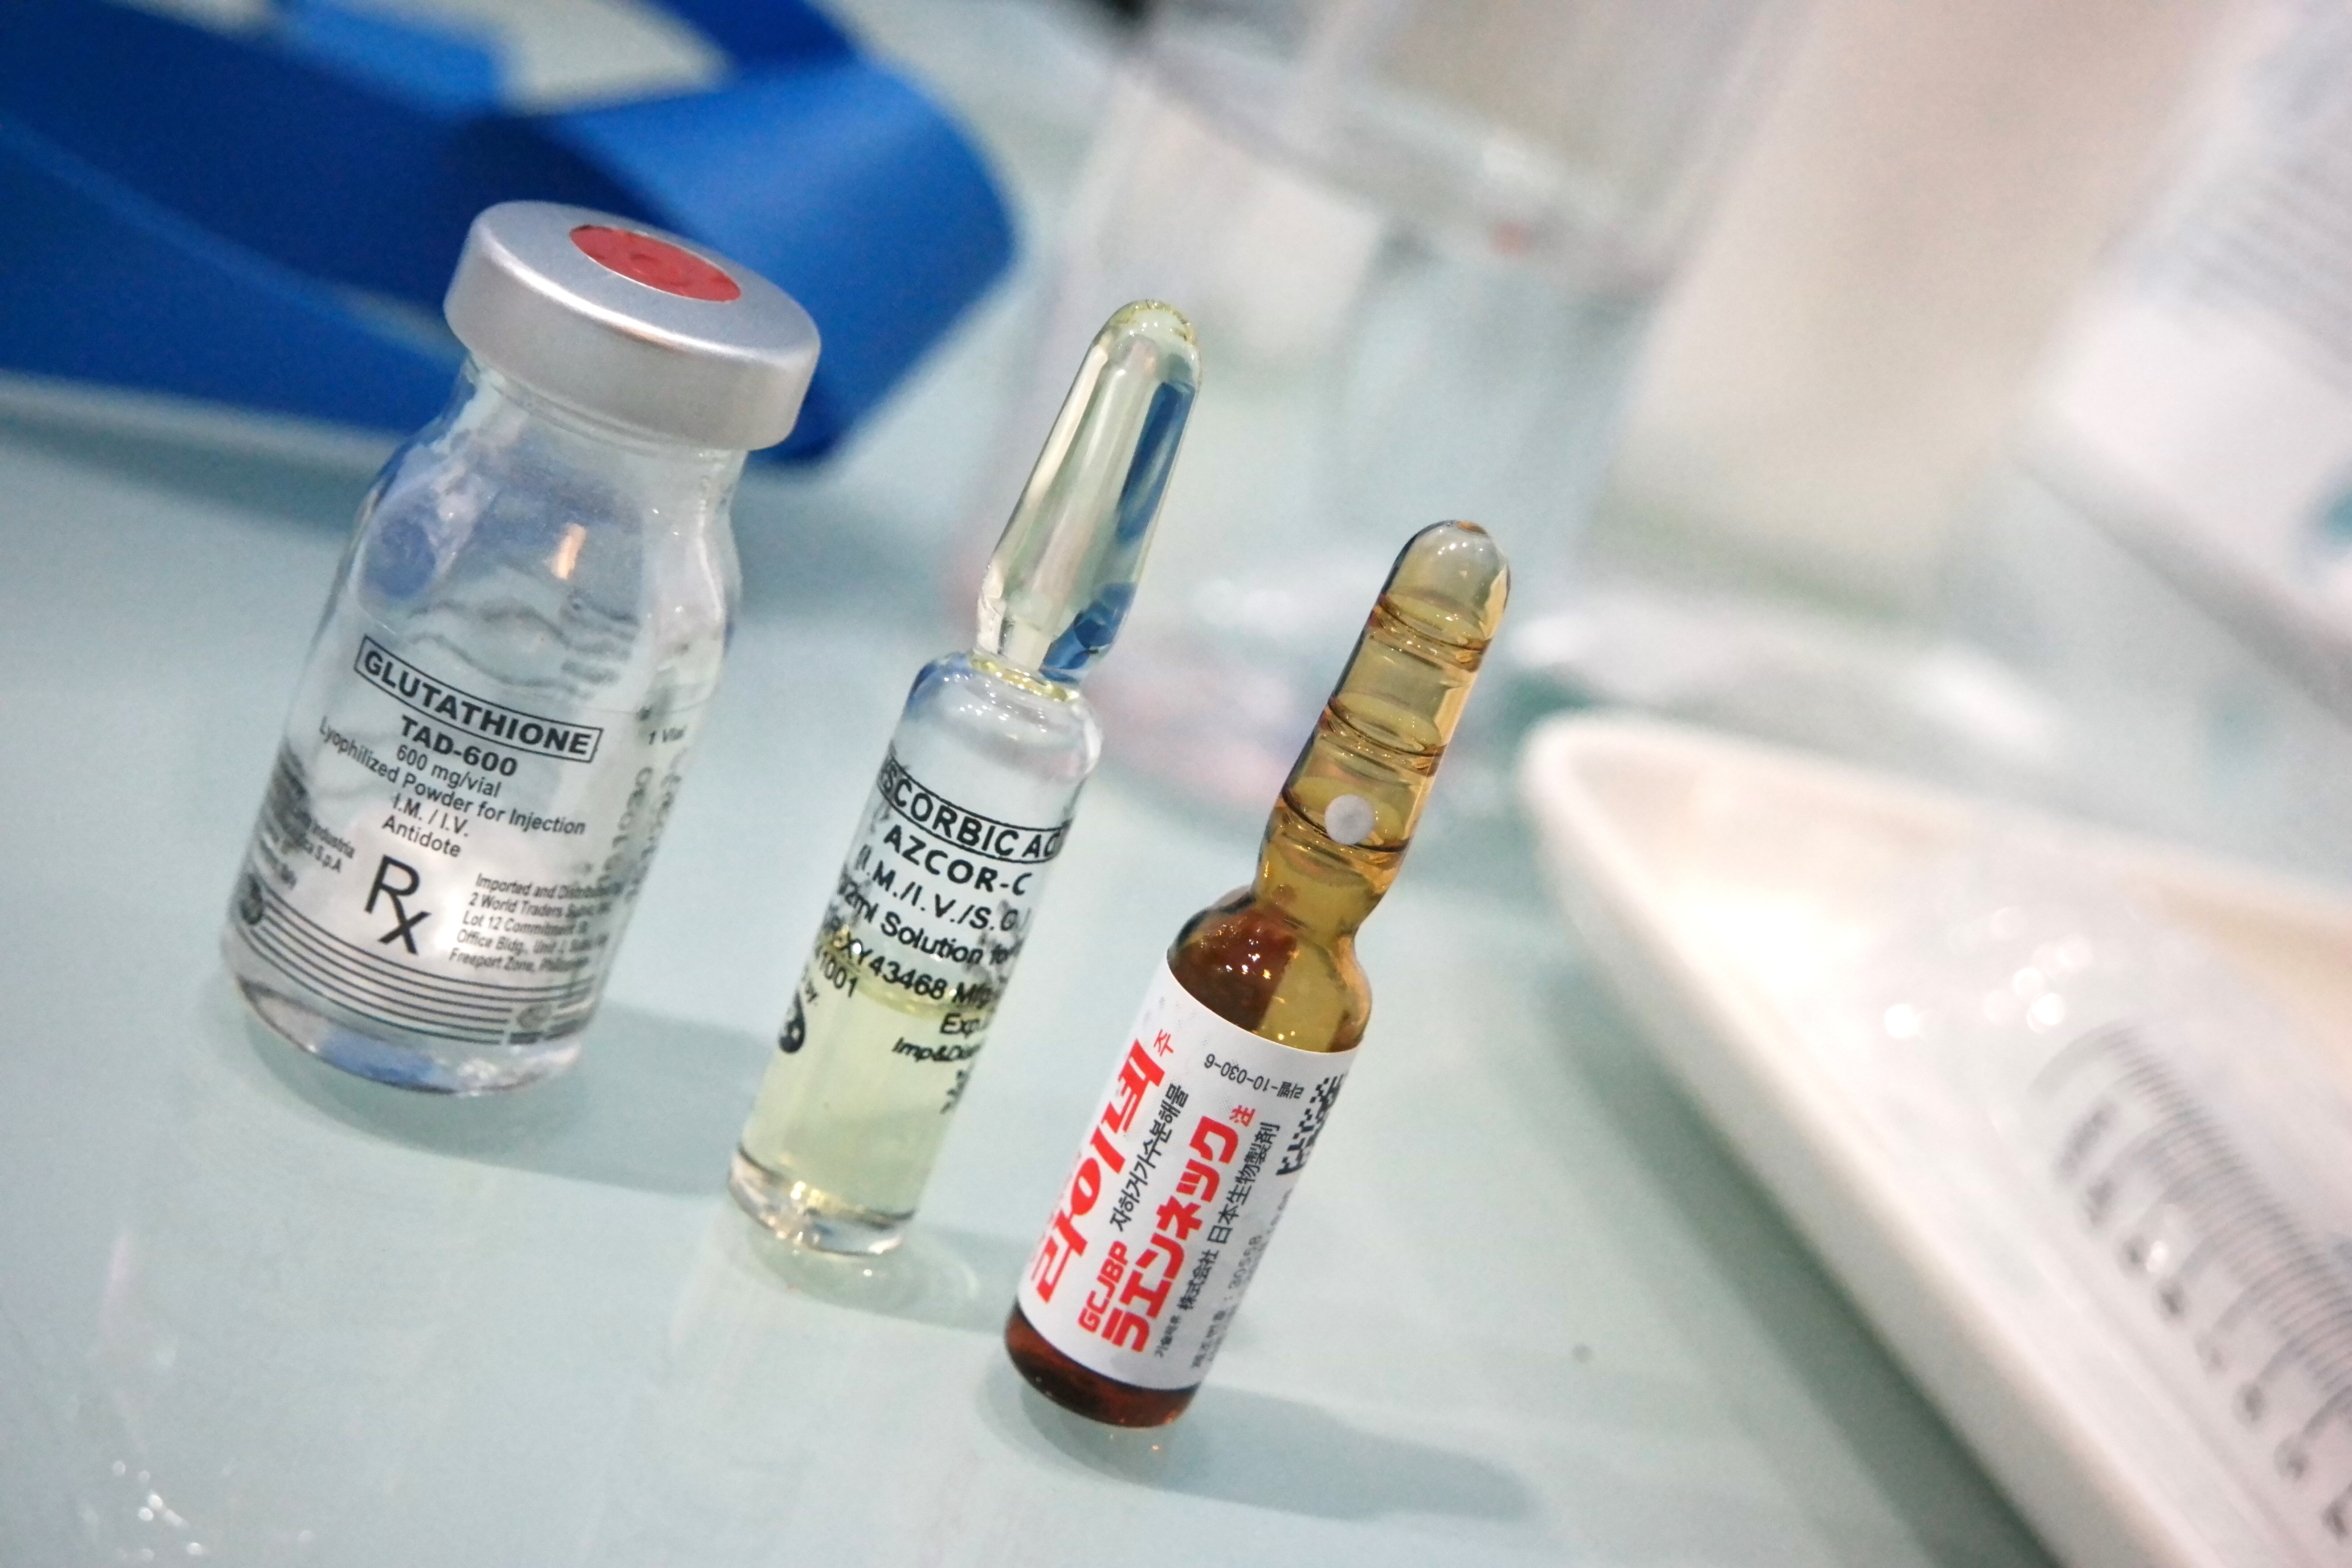
hand, glass, finger, bottle, medicine, nail, health, product, science, drug, prescription, syringe, medical, injection, treatment, healthcare, vials, medicinal, dose, inject, pharmaceutical, injectable, intravenous